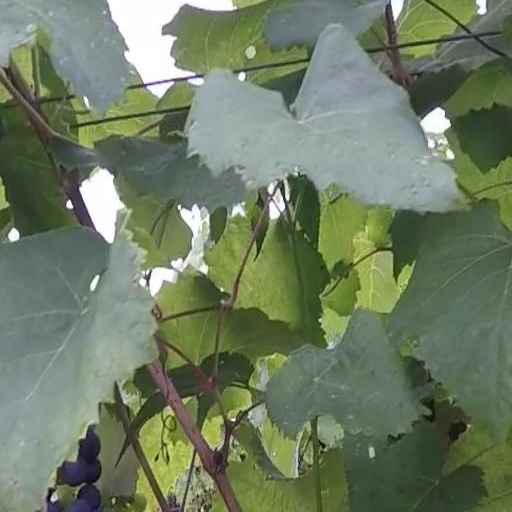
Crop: grape